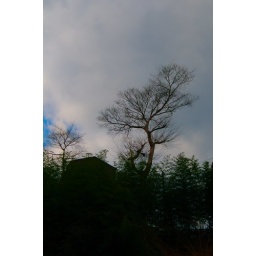
I saw a tree in the sky